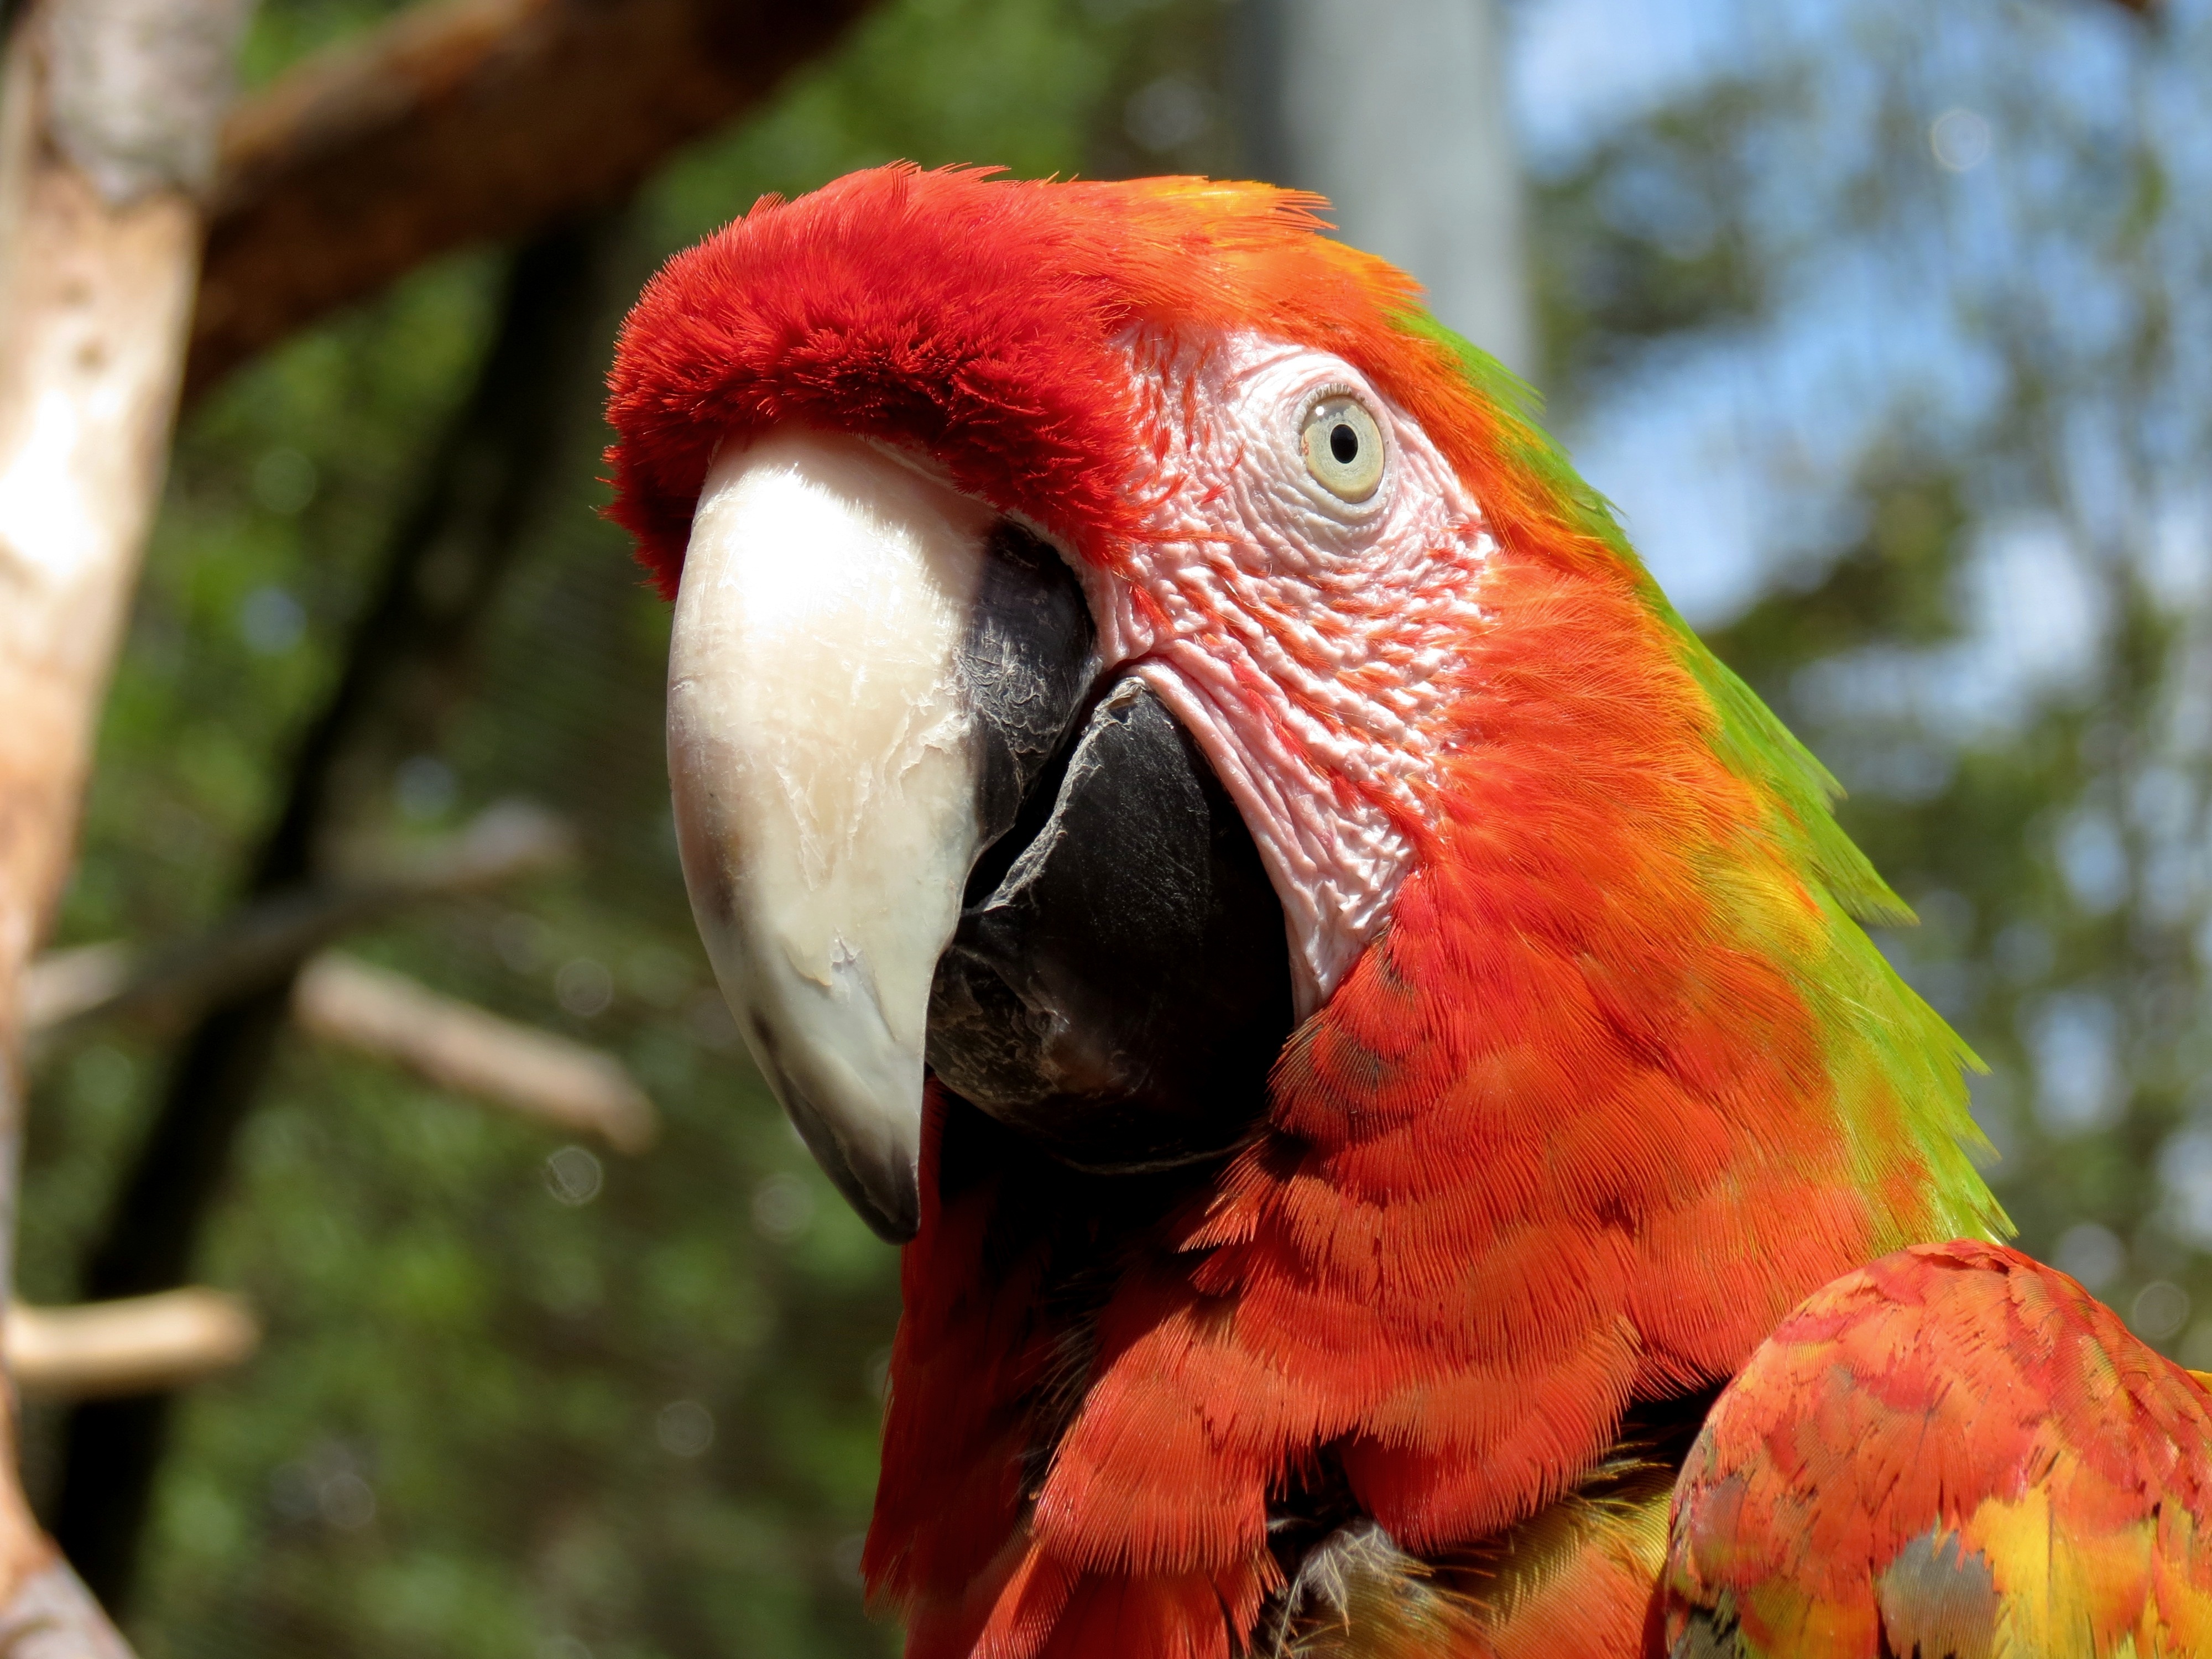
bird, animal, portrait, red, beak, tropical, colorful, close, feather, fauna, plumage, lorikeet, macaw, close up, snout, eye, head, parrot, bill, parakeet, tropics, perico, aviary, organism, ara, light red, bird castle, tropic bird